Battle of Kharkiv (2022)

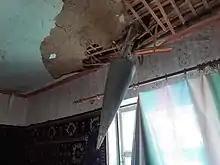
A rocket stuck in an apartment ceiling

On 7 March, the Ukrainian Ministry of Defence announced that Ukrainian forces had killed Russian Major General Vitaly Gerasimov, a deputy commander of the 41st Combined Arms Army. This claim later turned out to be untrue, as Gerasimov received the Order of Alexander Nevsky on May 23. Two other Russian officers were also killed in the attack. Russian soldiers also killed two civilian volunteers at the Feldman Ecopark as they entered the animals' enclosure to feed them.